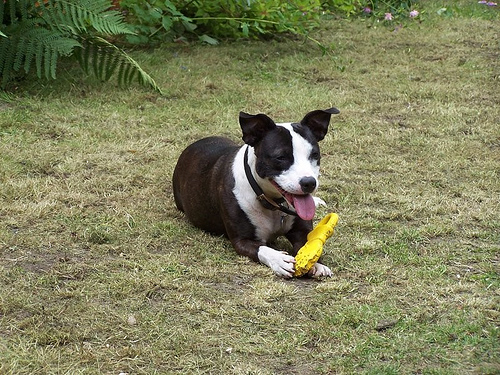
Breed: staffordshire bull terrier